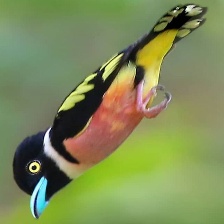
Species: BLACK AND YELLOW BROADBILL
Scientific name: EURYLAIMUS OCHROMALUS